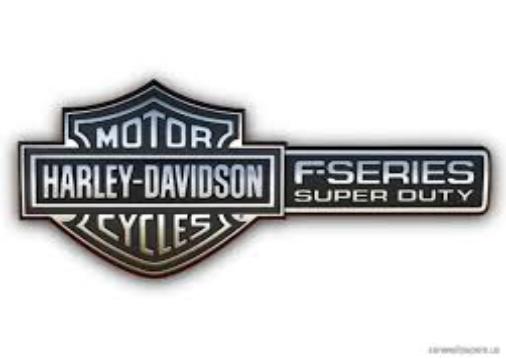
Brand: Harley-Davidson
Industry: Leisure